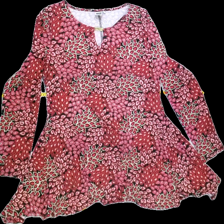
View: front
Type: Dress
Category: Ladies
Brand: Isolde
Colors: Multicolor, Pink, Black, Beige, White
Material: 100%viscose
Pattern: Floral print
Cut: Regular, C-collar
Size: M
Season: All
Trend: No trend
Stains: No
Price range: <50
Recommended usage: Export